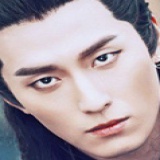
diễn viên Đậu Kiêu